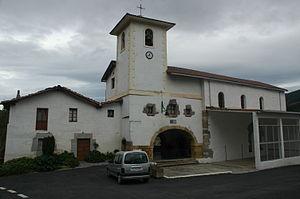
Agiñaga en basque ou Aguíñiga en espagnol, est une commune ou contrée de la municipalité d'Ayala dans la province d'Alava dans la Communauté autonome basque.